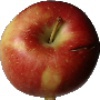
Label: Apple Braeburn 1